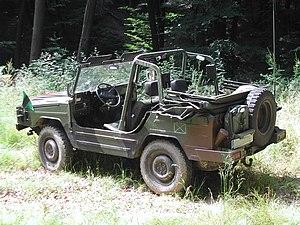
Le Volkswagen Iltis est un véhicule tout-terrain conçu par Audi sur la demande de Volkswagen, et qui reprend pour une part des pièces déjà disponibles sur leurs gammes respectives. L’Iltis a un petit air de famille avec la Golf, mais n’a en fait rien à voir avec ce modèle… Il est en réalité bien plus proche du DKW Munga, dont il constitue une modernisation du concept. Ses performances lors des essais sur neige firent prendre conscience aux ingénieurs d’Audi de l’intérêt des 4 roues motrices, ce qui entraina la création de l’Audi Quattro.